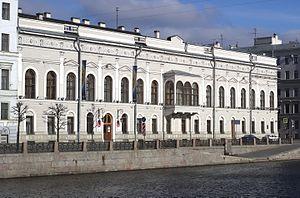
Le Musée Fabergé de Saint-Pétersbourg, en Russie, est un musée privé créé par Viktor Vekselberg et sa fondation afin de rapatrier des objets perdus de haute valeur culturelle en Russie. Le musée se trouve dans le centre de Saint-Pétersbourg au sein du Palais Chouvalov situé sur les rives de la Fontanka. La collection du musée contient plus de 4 000 œuvres d'arts décoratifs et de beaux-arts, y compris des objets en or, de l'argenterie, des tableaux, des porcelaines et des bronzes. Un des points forts de la collection du musée est le groupe de neuf œufs de Pâques Impériaux créé par Fabergé pour les deux derniers Tsars de Russie.